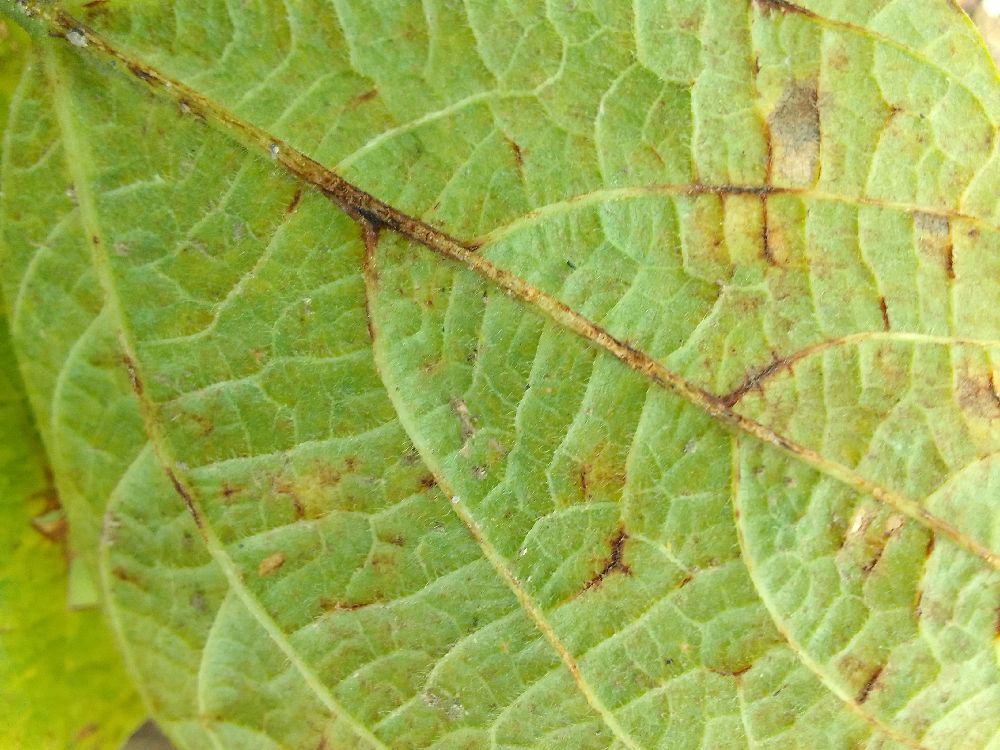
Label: anthracnose